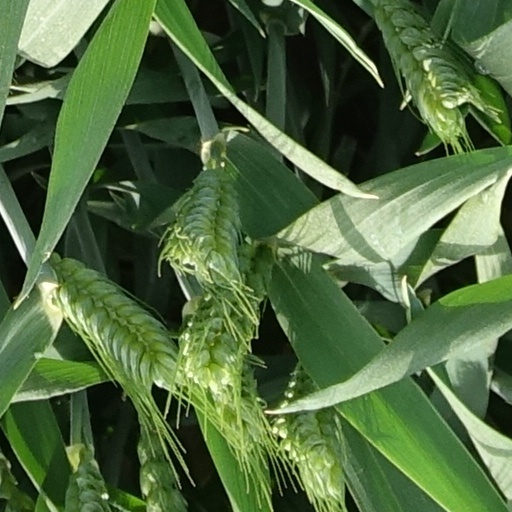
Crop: wheat